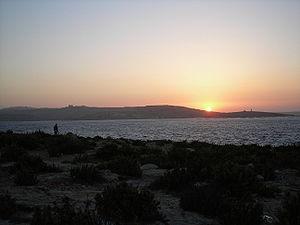
San Pawl il-Baħar est une ville située au nord-ouest de Malte, à 16 kilomètres de la capitale La Valette. Son nom fait référence au naufrage de saint Paul, tel que documenté dans les Actes des Apôtres, qui se serait produit dans les îles de Saint-Paul de la baie de Saint-Paul.